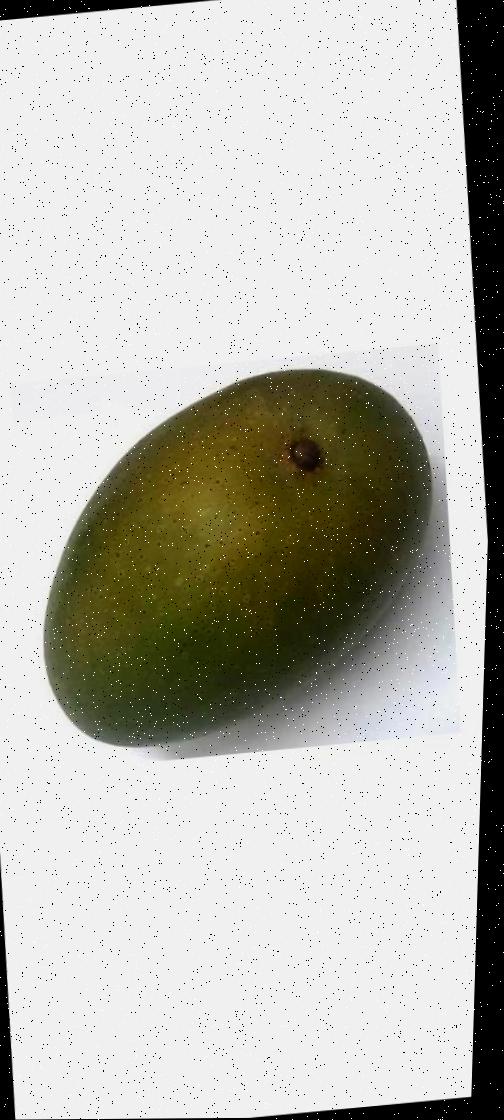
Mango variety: Ashshina Zhinuk